Guilford, Maine

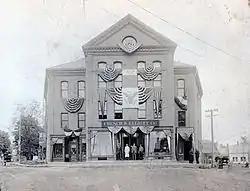
Masonic hall, Guilford, 1916, later demolished

According to the United States Census Bureau, the town has a total area of , of which is land and is water.